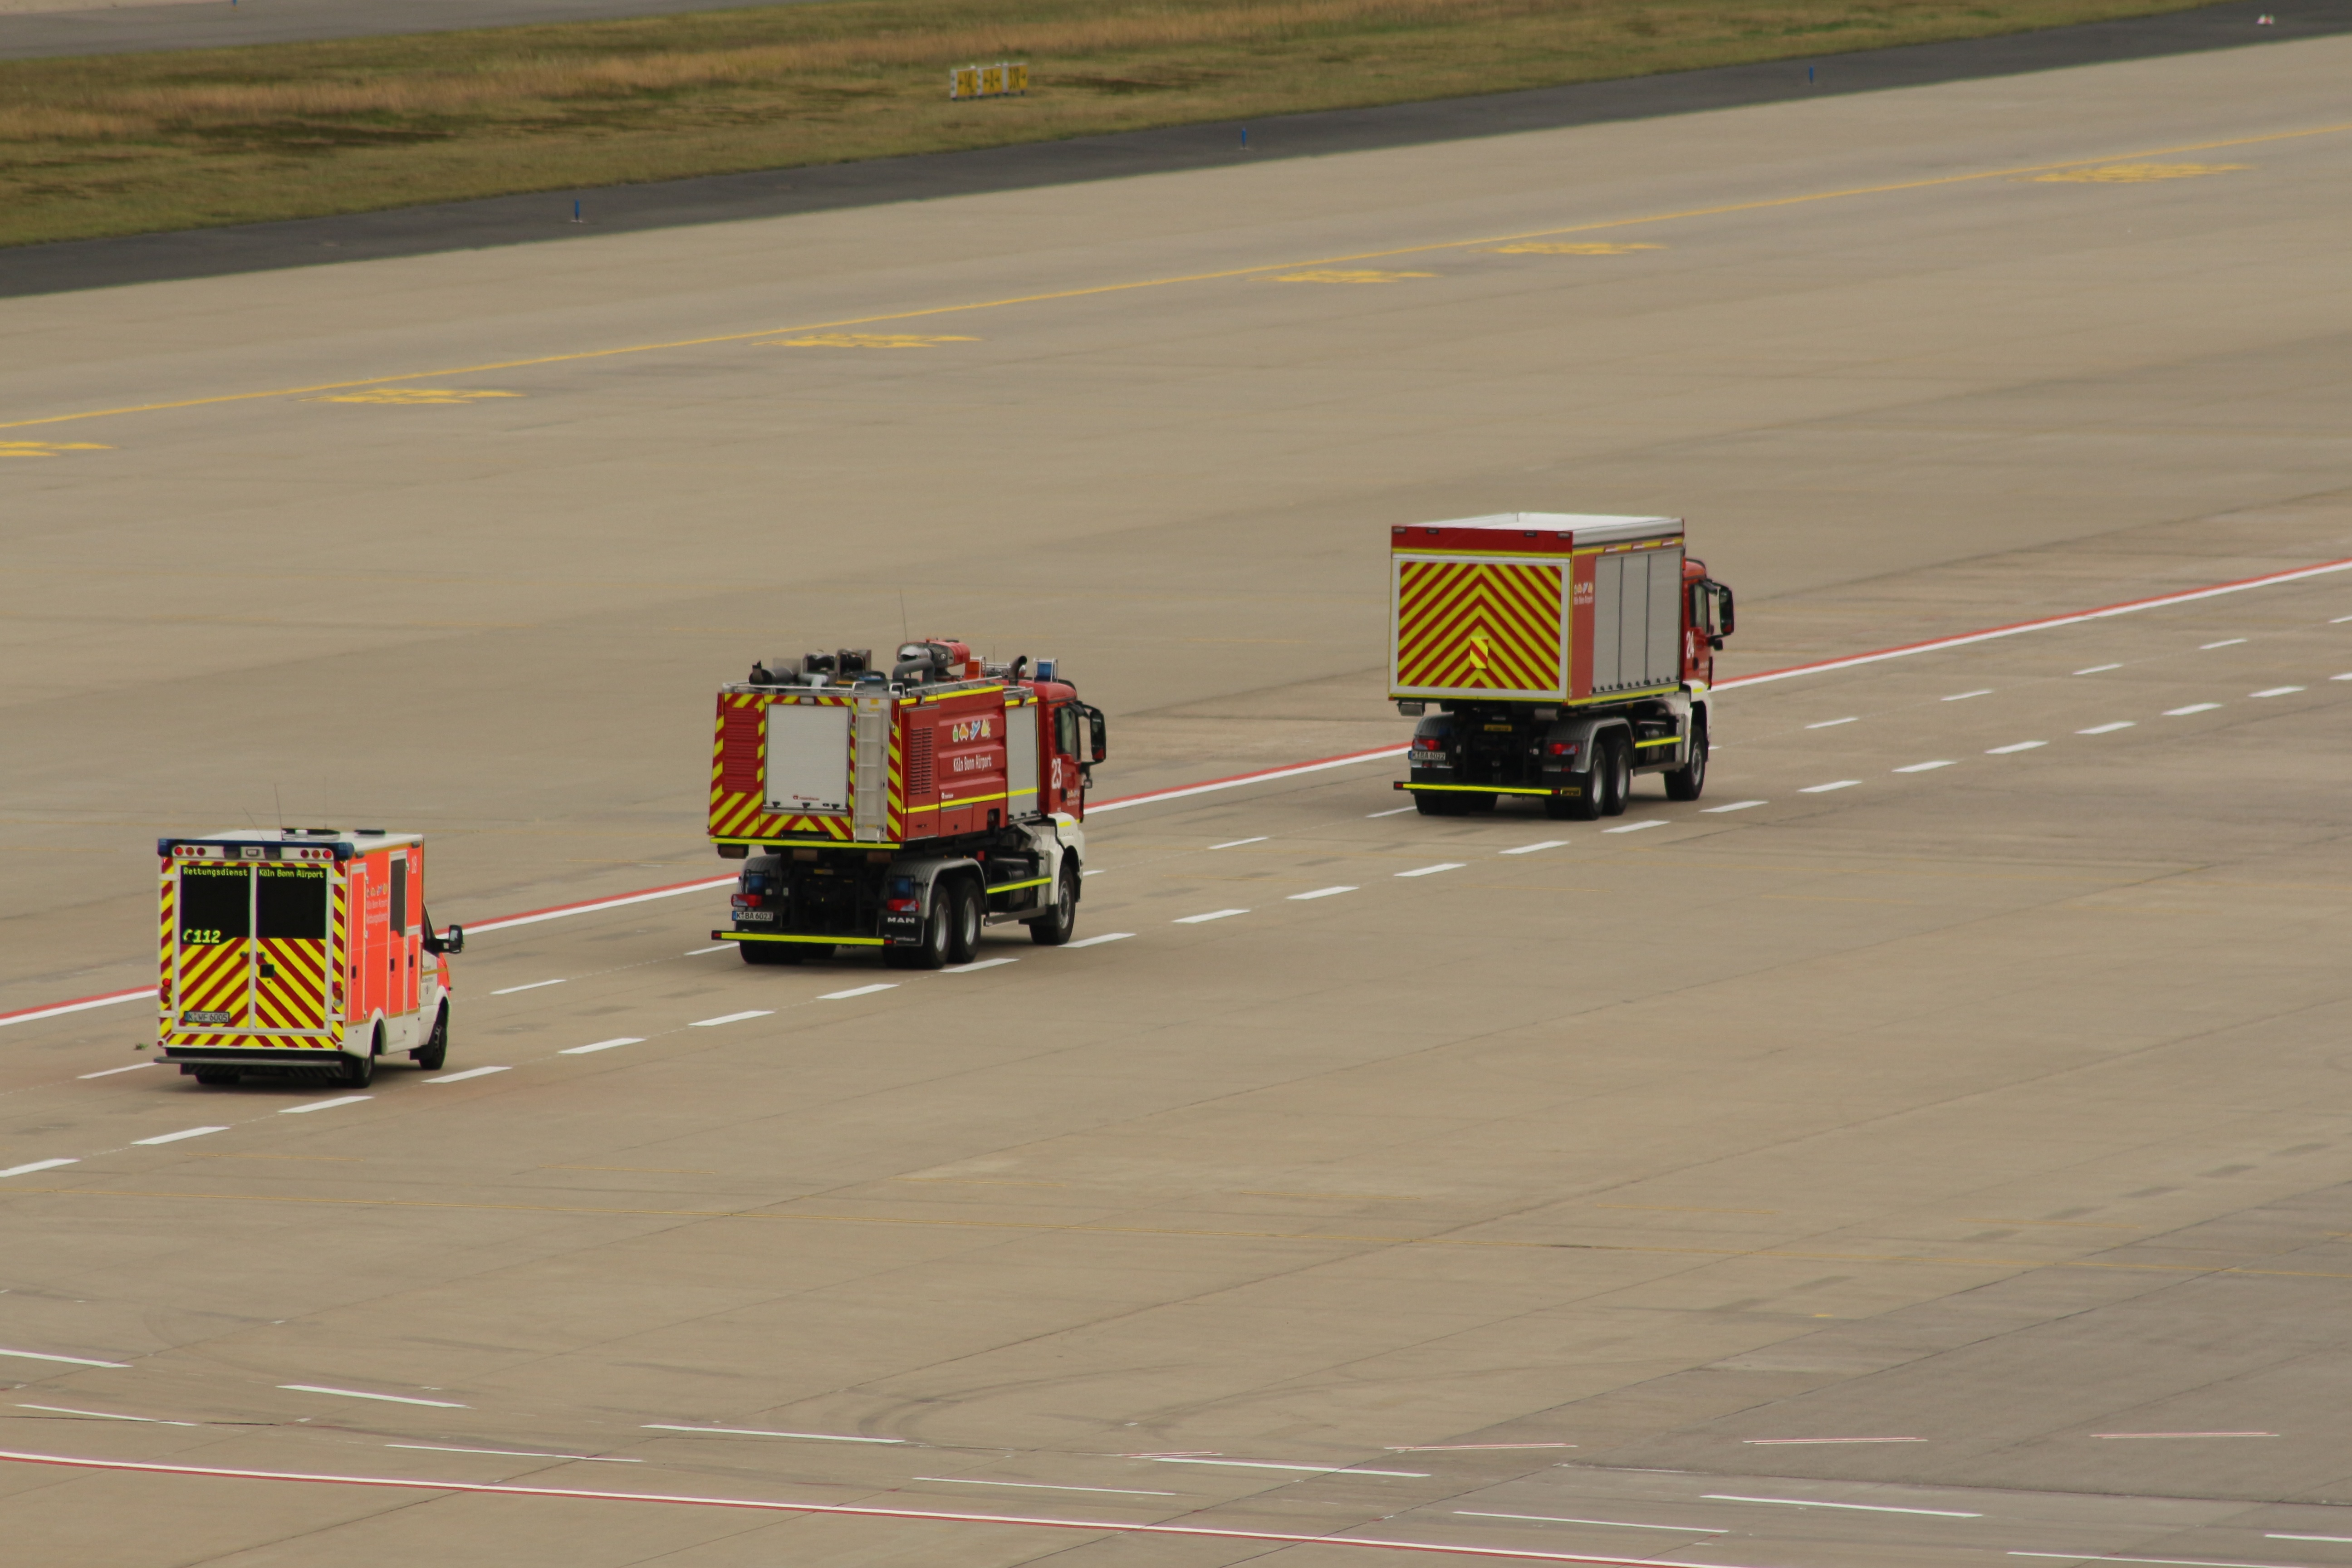
light, technology, camera, photography, photographer, driving, film, photo, airport, analog, transport, truck, vehicle, lens, drive, studio, fire, black, race, video, use, recording, sports, logo, stripes, head, accessories, racing, photograph, look, lamps, media, cinema, race track, image, instruction, movie set, director, photo studio, kleinbild film, viewers, filmstrip, greenbox, photografie, photo film, auto racing, wf, k lnbonn, fire engines, slide film, atmosphere of earth, motorcycle speedway